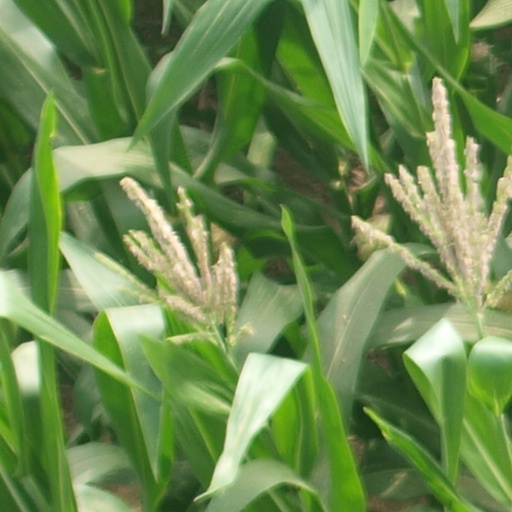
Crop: maize; corn